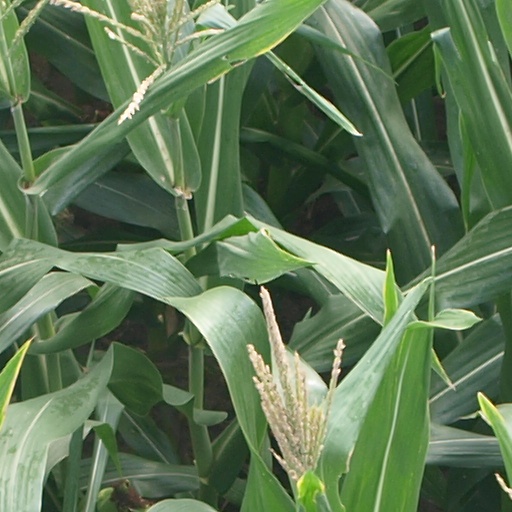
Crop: maize; corn